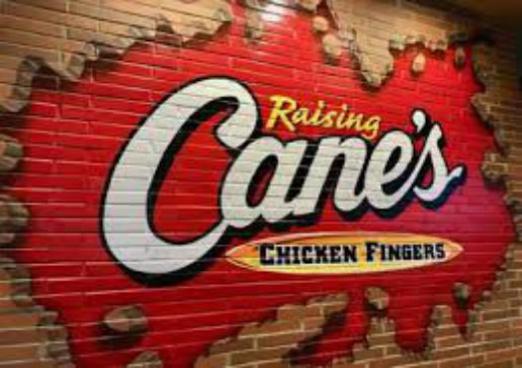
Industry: Food